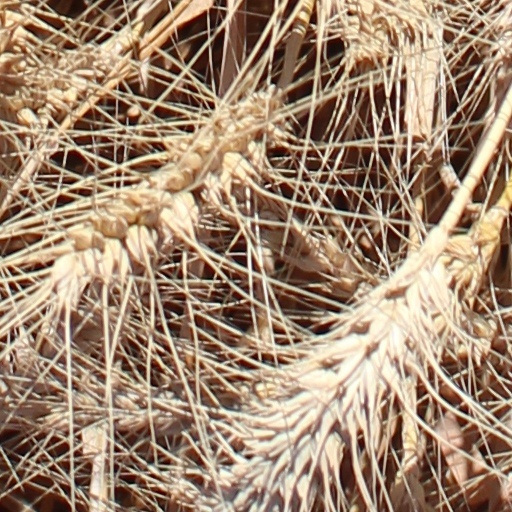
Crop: wheat